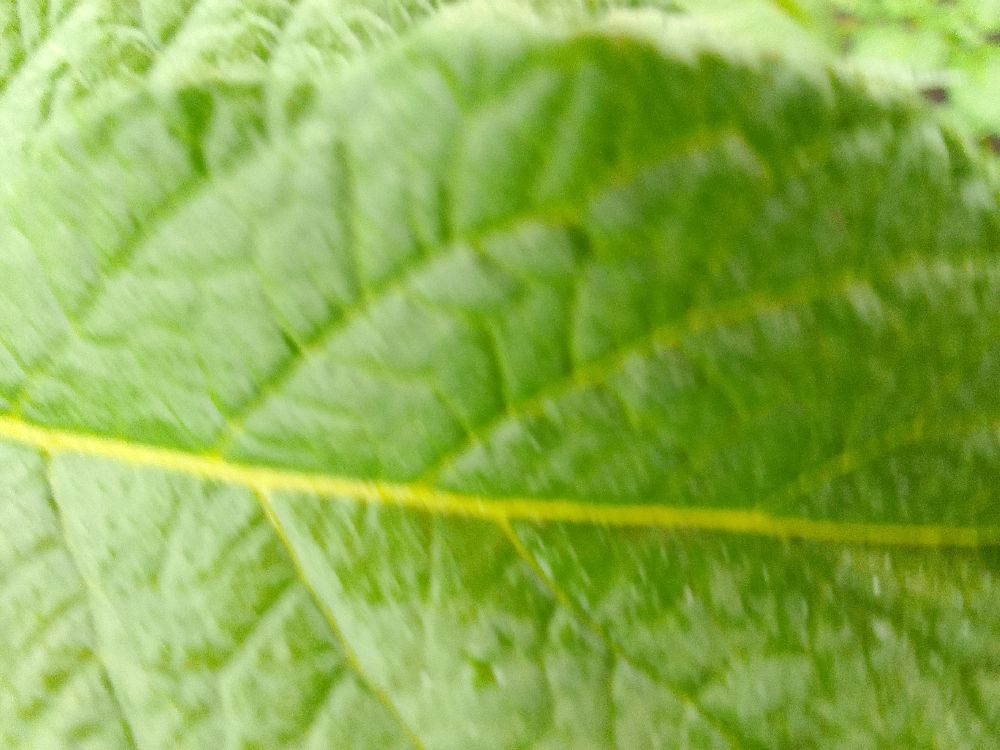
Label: Healthy